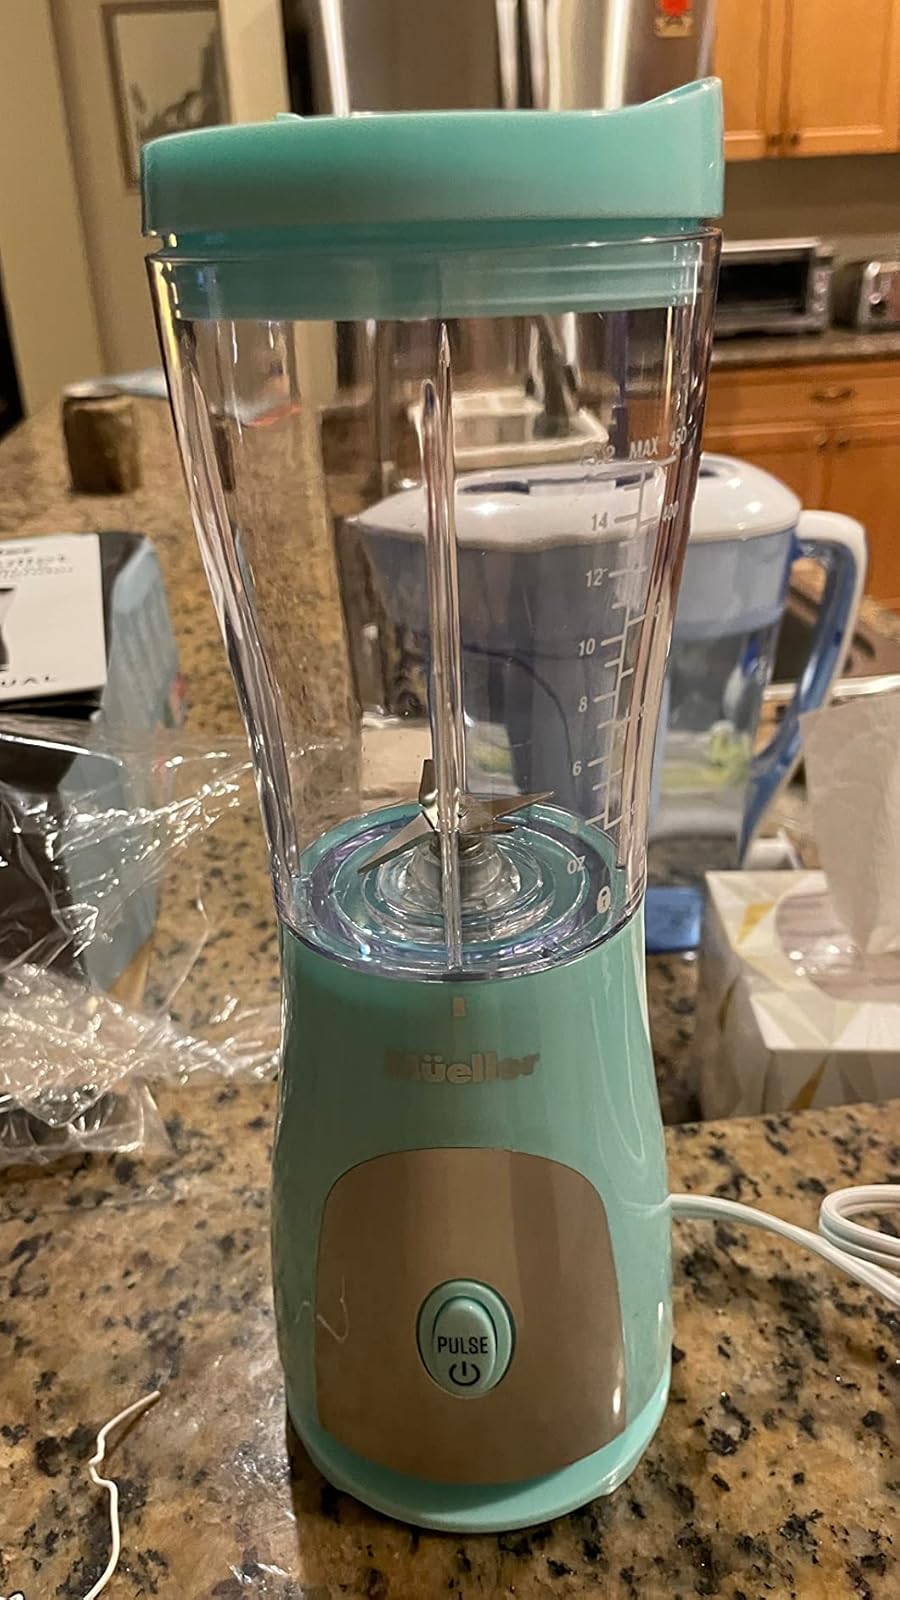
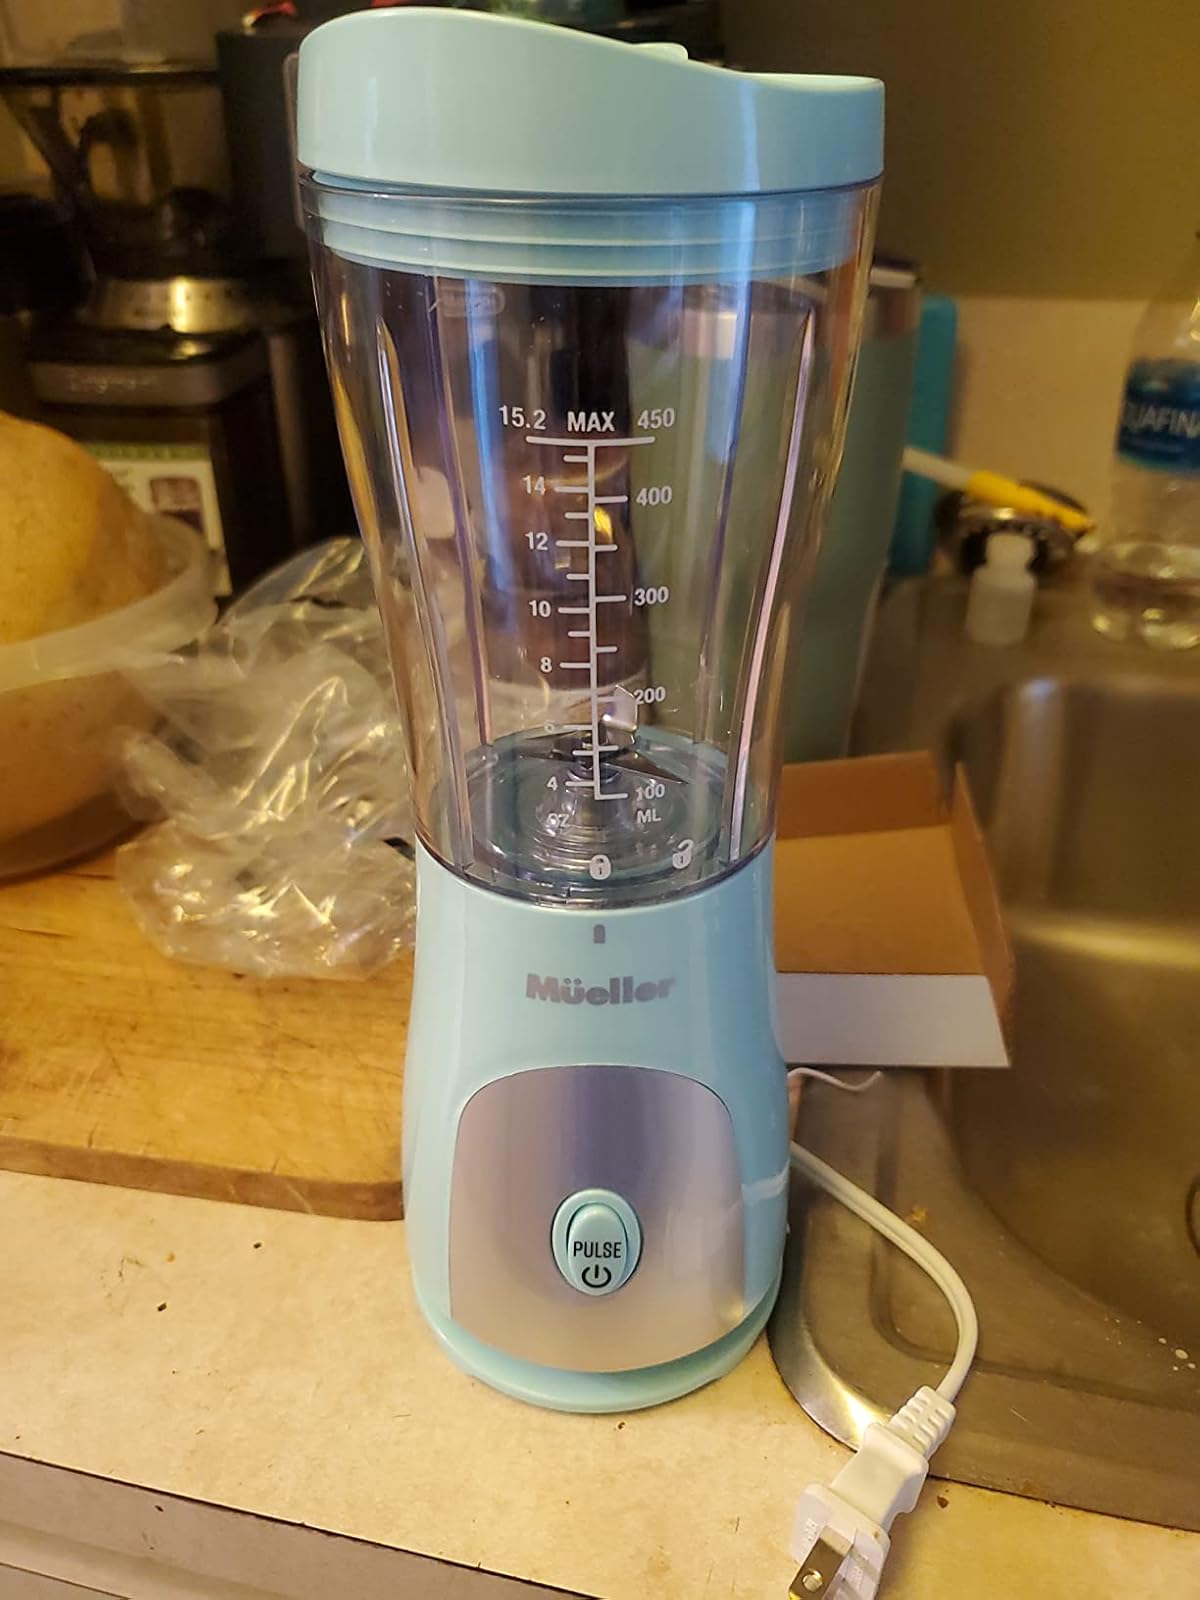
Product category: items_blender
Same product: yes